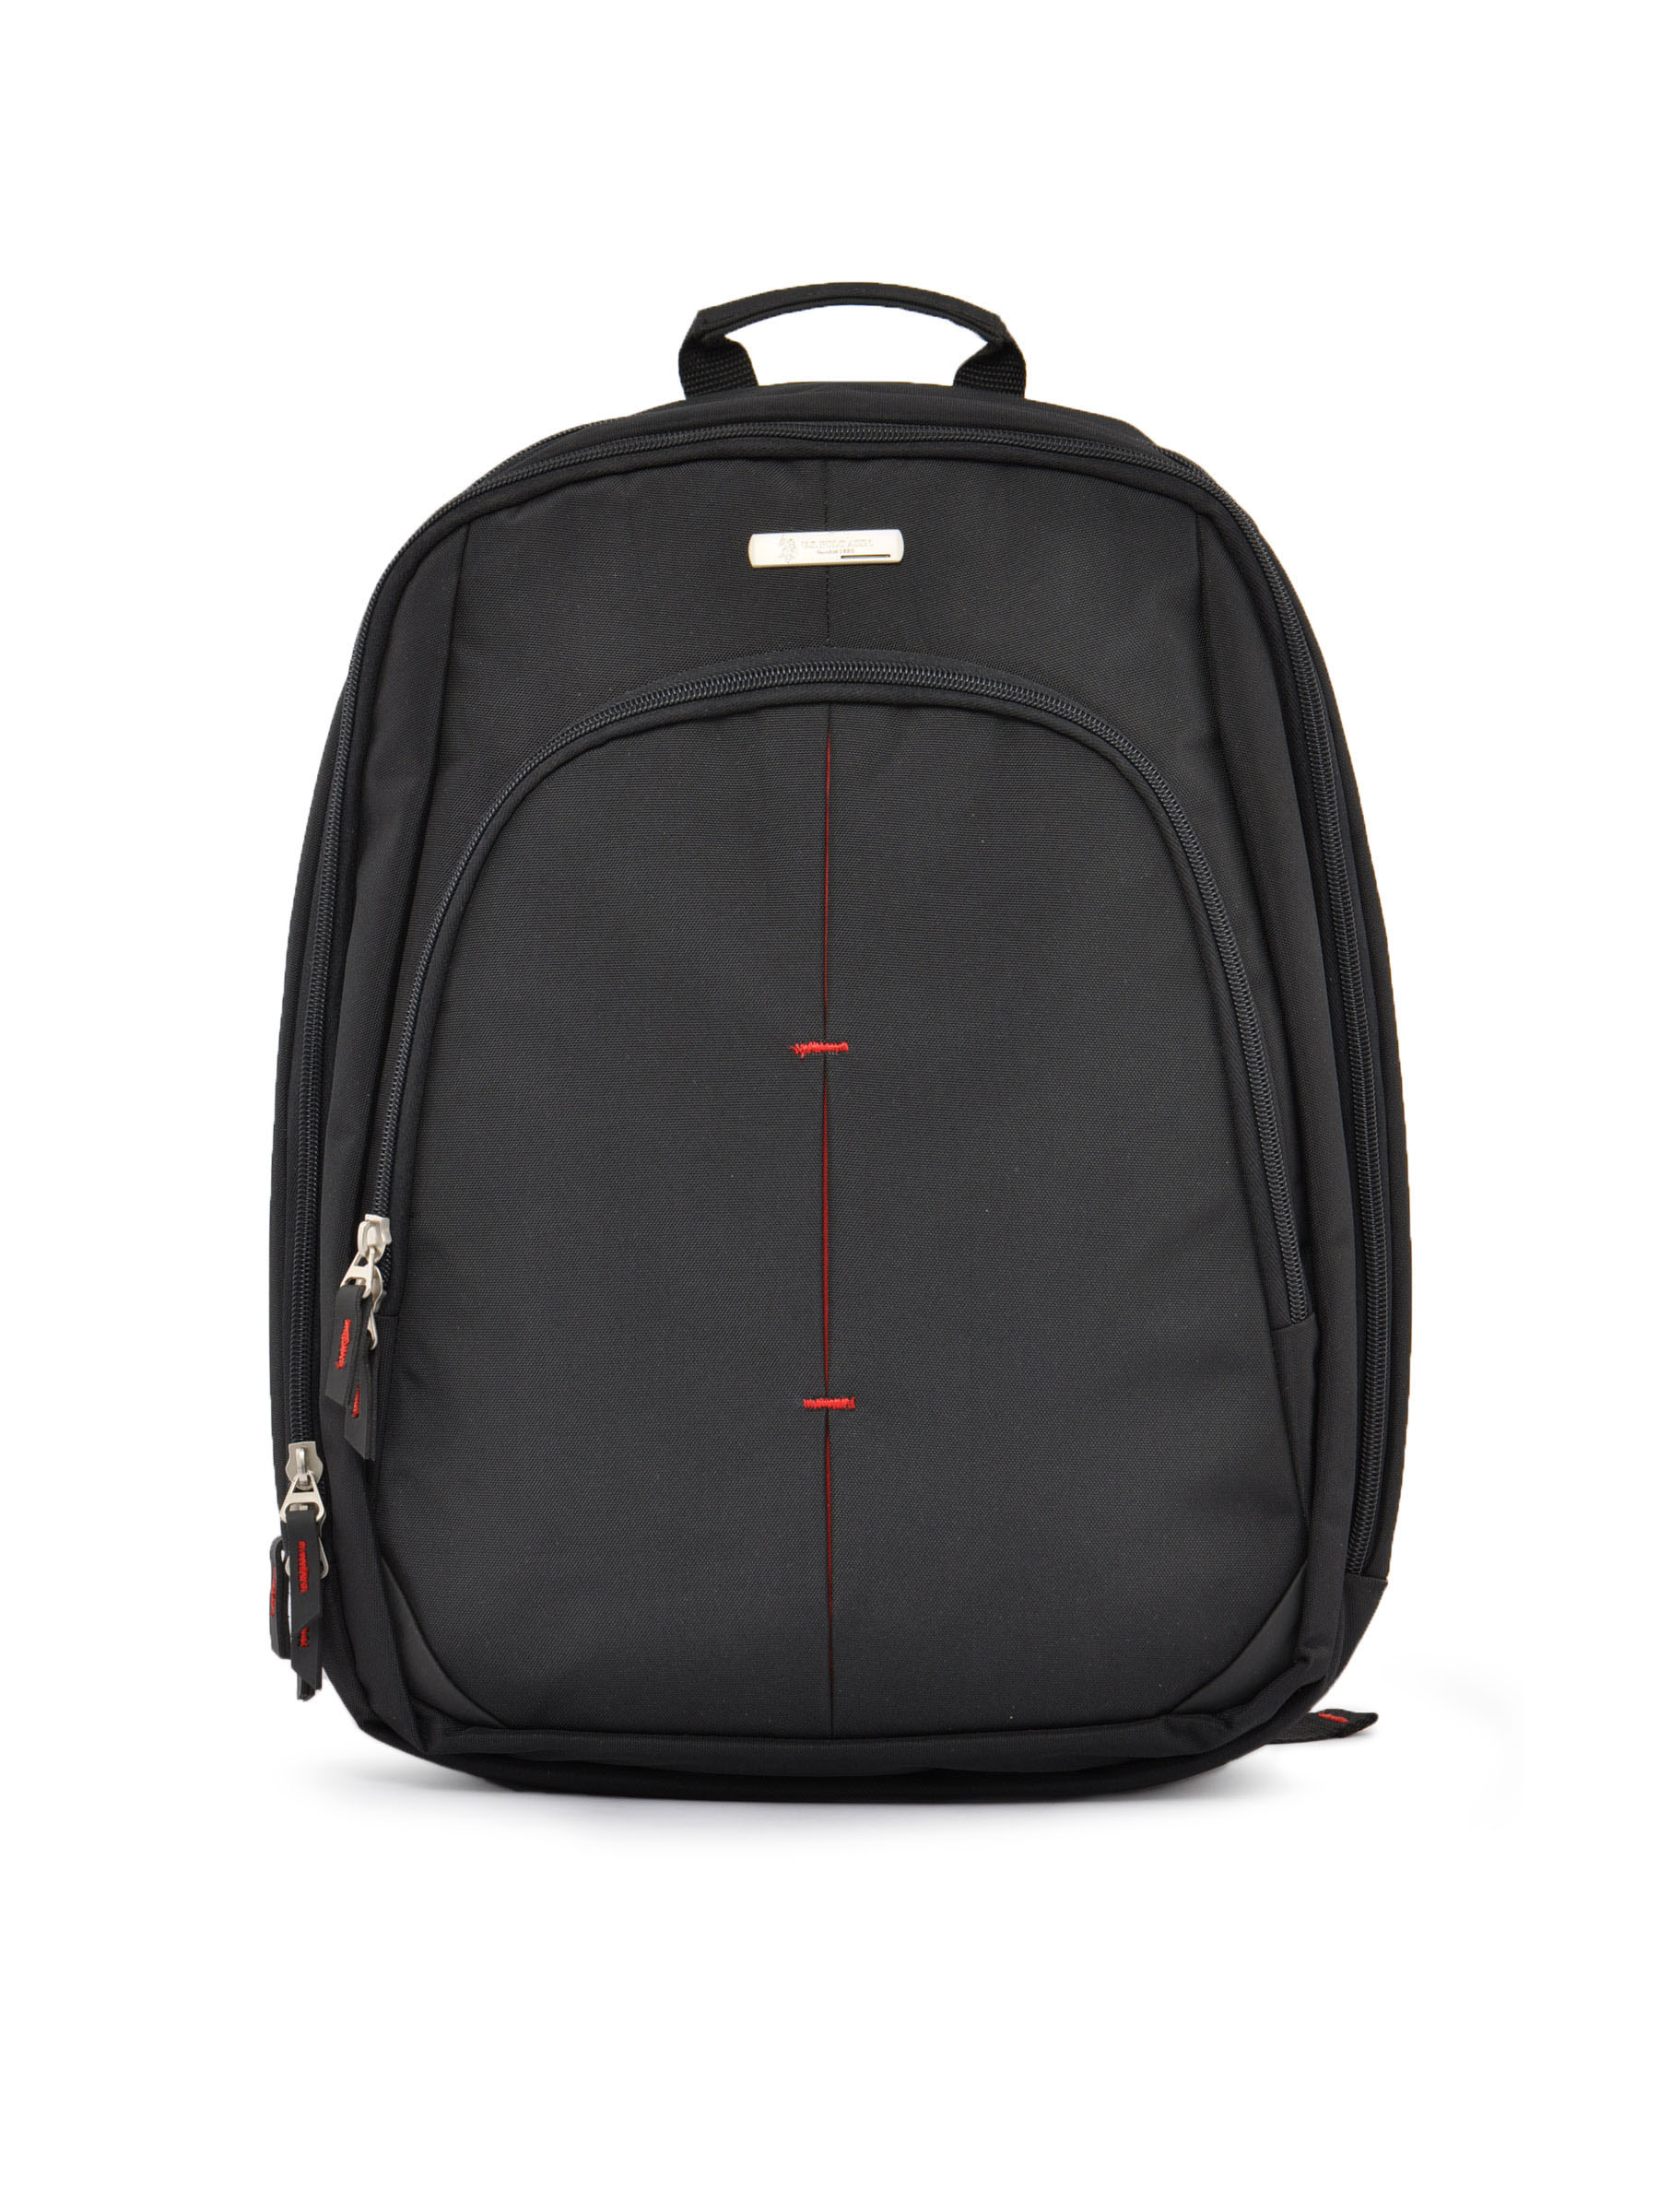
U.S. Polo Assn. Unisex Laptop Black Backpack
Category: Accessories / Bags / Backpacks
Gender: Unisex
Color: Black
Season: Fall 2011
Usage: Casual